Bill Mauldin

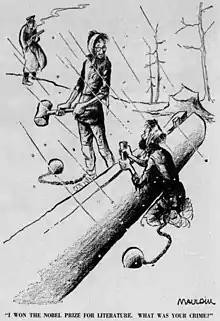
Mauldin's 1958 cartoon for which he received his second Pulitzer Prize

In 1959, Mauldin won a second Pulitzer Prize, while working at the "St. Louis Post-Dispatch", for a cartoon depicting Soviet author Boris Pasternak in a Gulag, asking another prisoner, "I won the Nobel Prize for literature. What was your crime?" Pasternak had won the Nobel Prize for his novel "Doctor Zhivago", but was not allowed to travel to Sweden to accept it. The following year Mauldin won the National Cartoonist Society Award for Editorial Cartooning. In 1961, he received their Reuben Award as well.